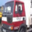
Label: truck